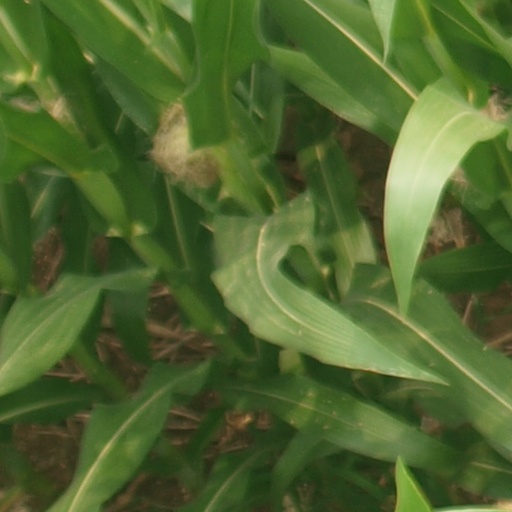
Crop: maize; corn